Egypt

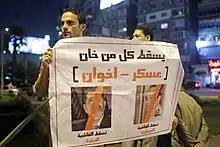
Protesters from the Third Square movement, which supported neither the former Morsi government nor the Armed Forces, 31 July 2013

Most of Egypt's rain falls in the winter months. South of Cairo, rainfall averages only around per year and at intervals of many years. On a very thin strip of the northern coast the rainfall can be as high as , mostly between October and March. Snow falls on Sinai's mountains and some of the north coastal cities such as Damietta, Baltim and Sidi Barrani, and rarely in Alexandria. A very small amount of snow fell on Cairo on 13 December 2013, the first time in many decades. Frost is also known in mid-Sinai and mid-Egypt.